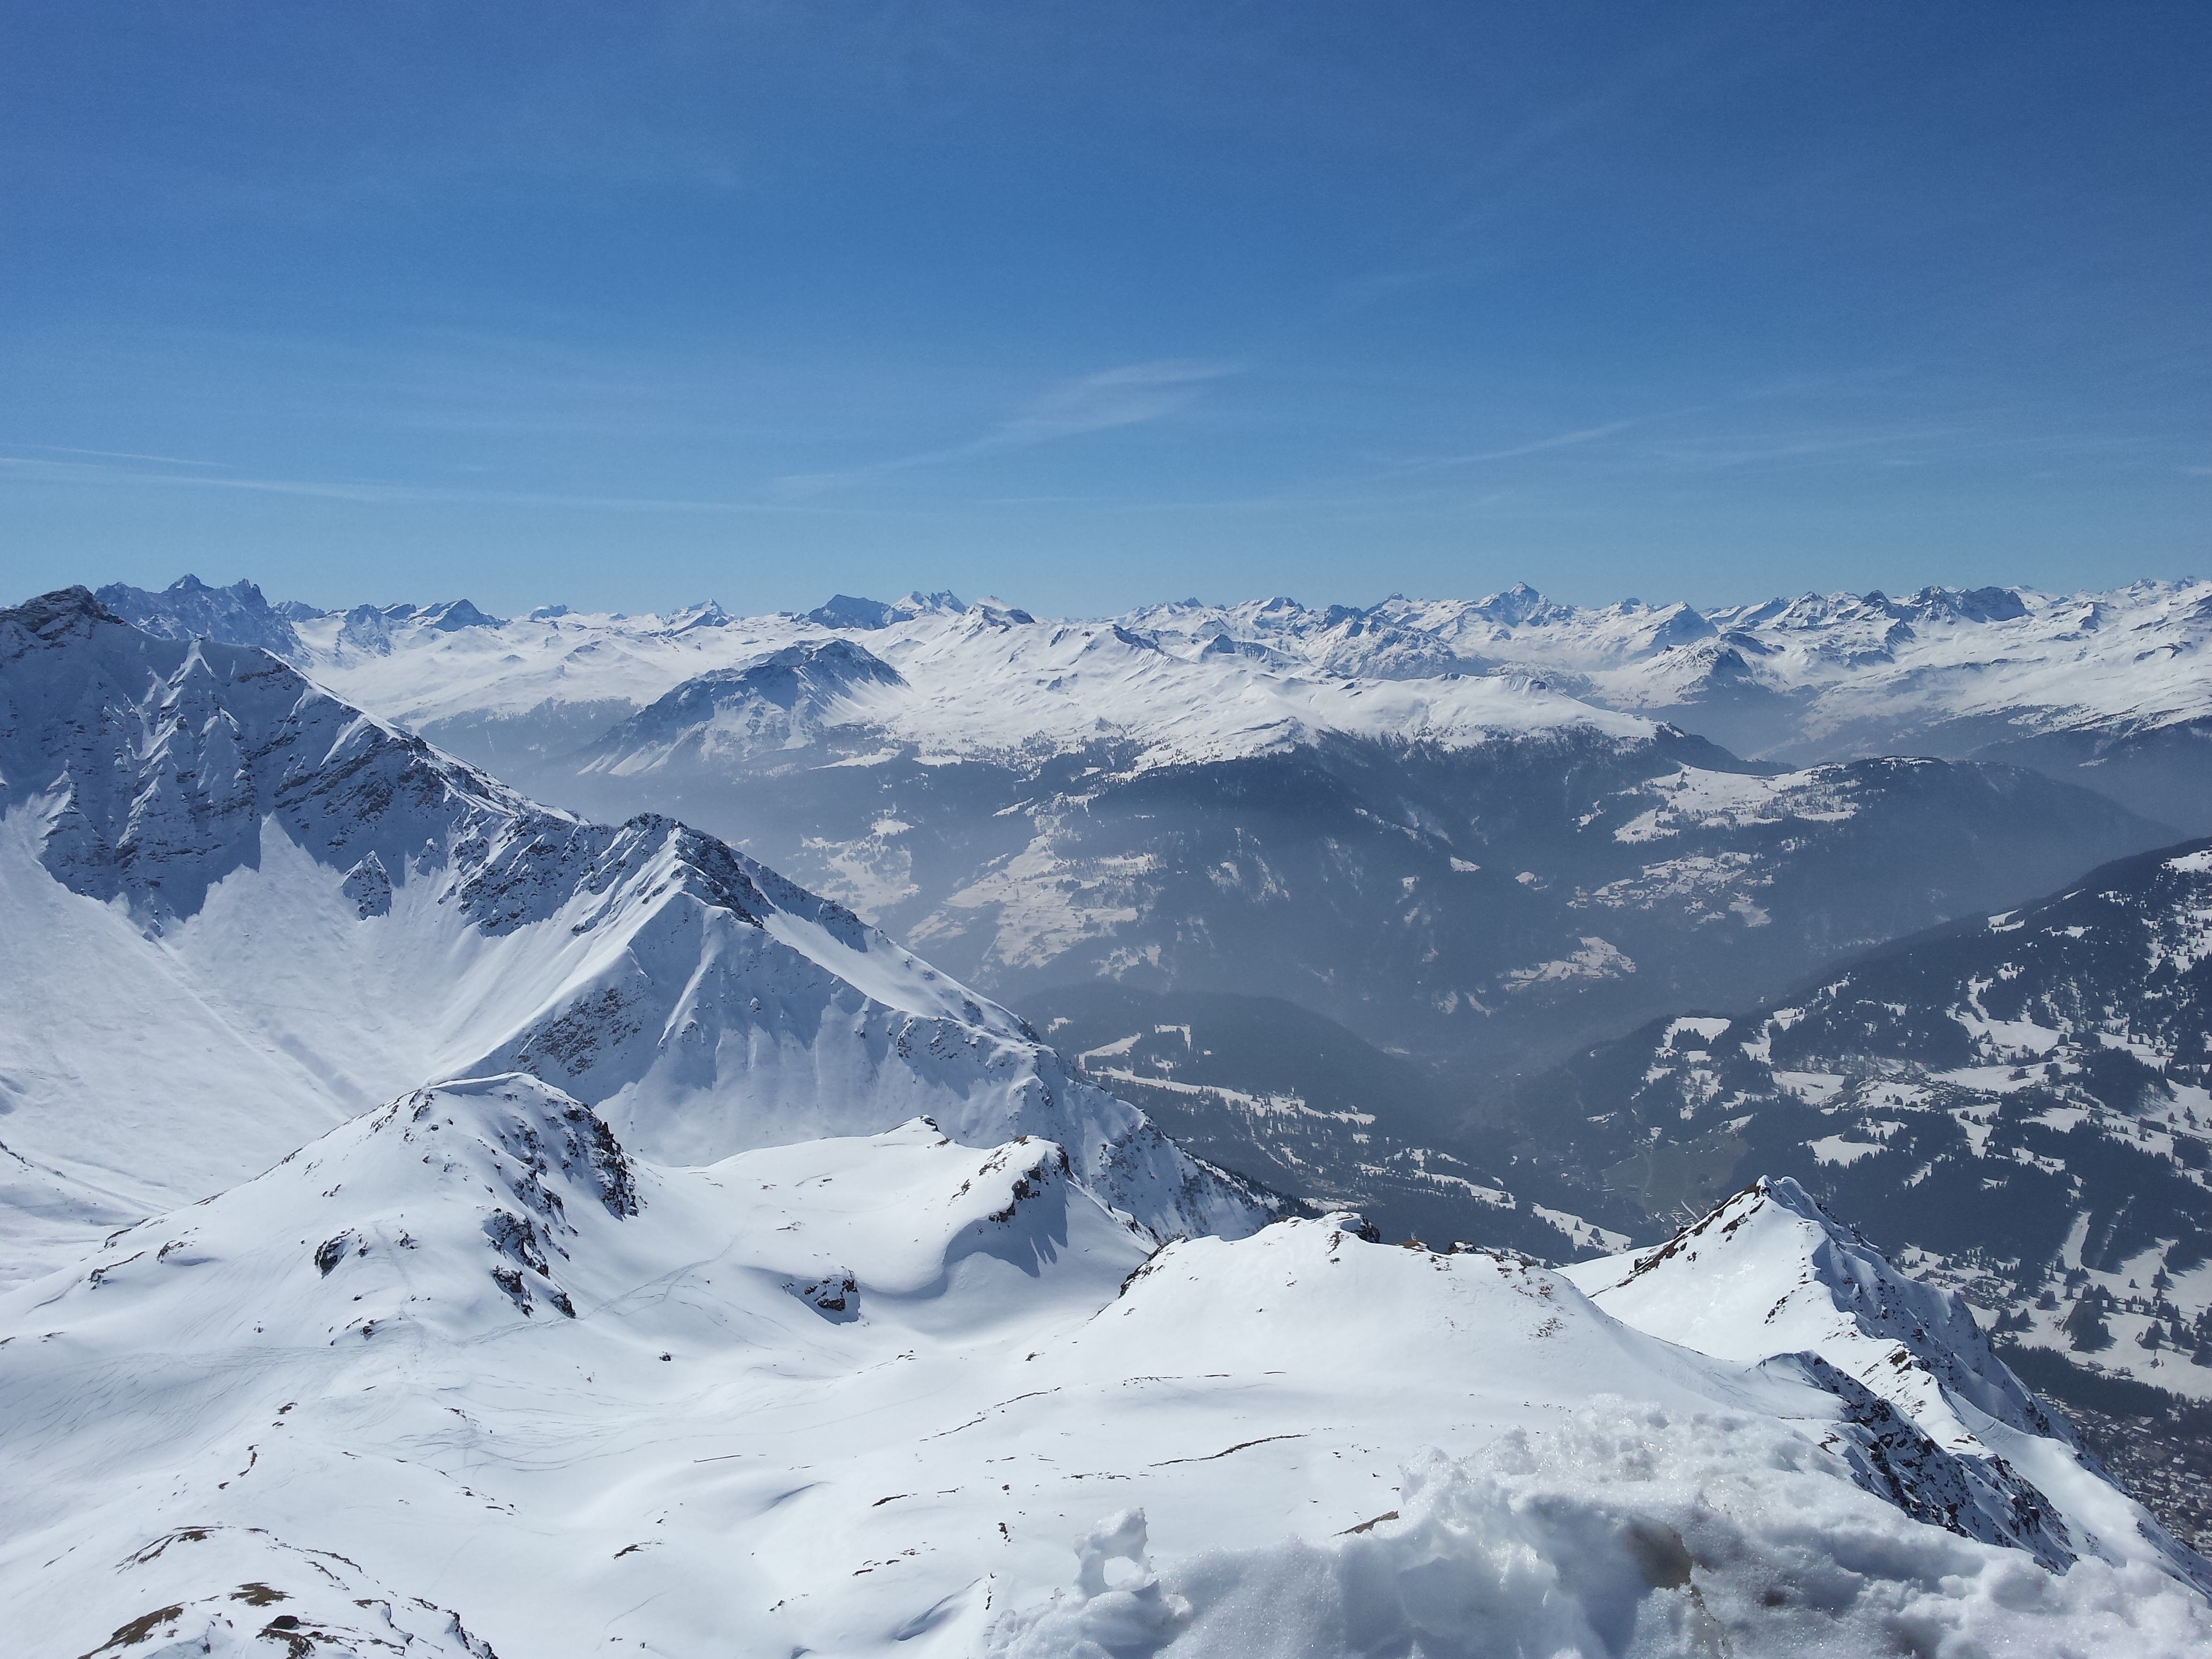
nature, mountain, snow, cold, winter, sky, mountain range, weather, snowcapped, skiing, season, ridge, summit, winter sport, sports, resort, mountains, alps, plateau, piste, landform, ski touring, mountain pass, ski mountaineering, geographical feature, mountainous landforms, geological phenomenon, snowy peak